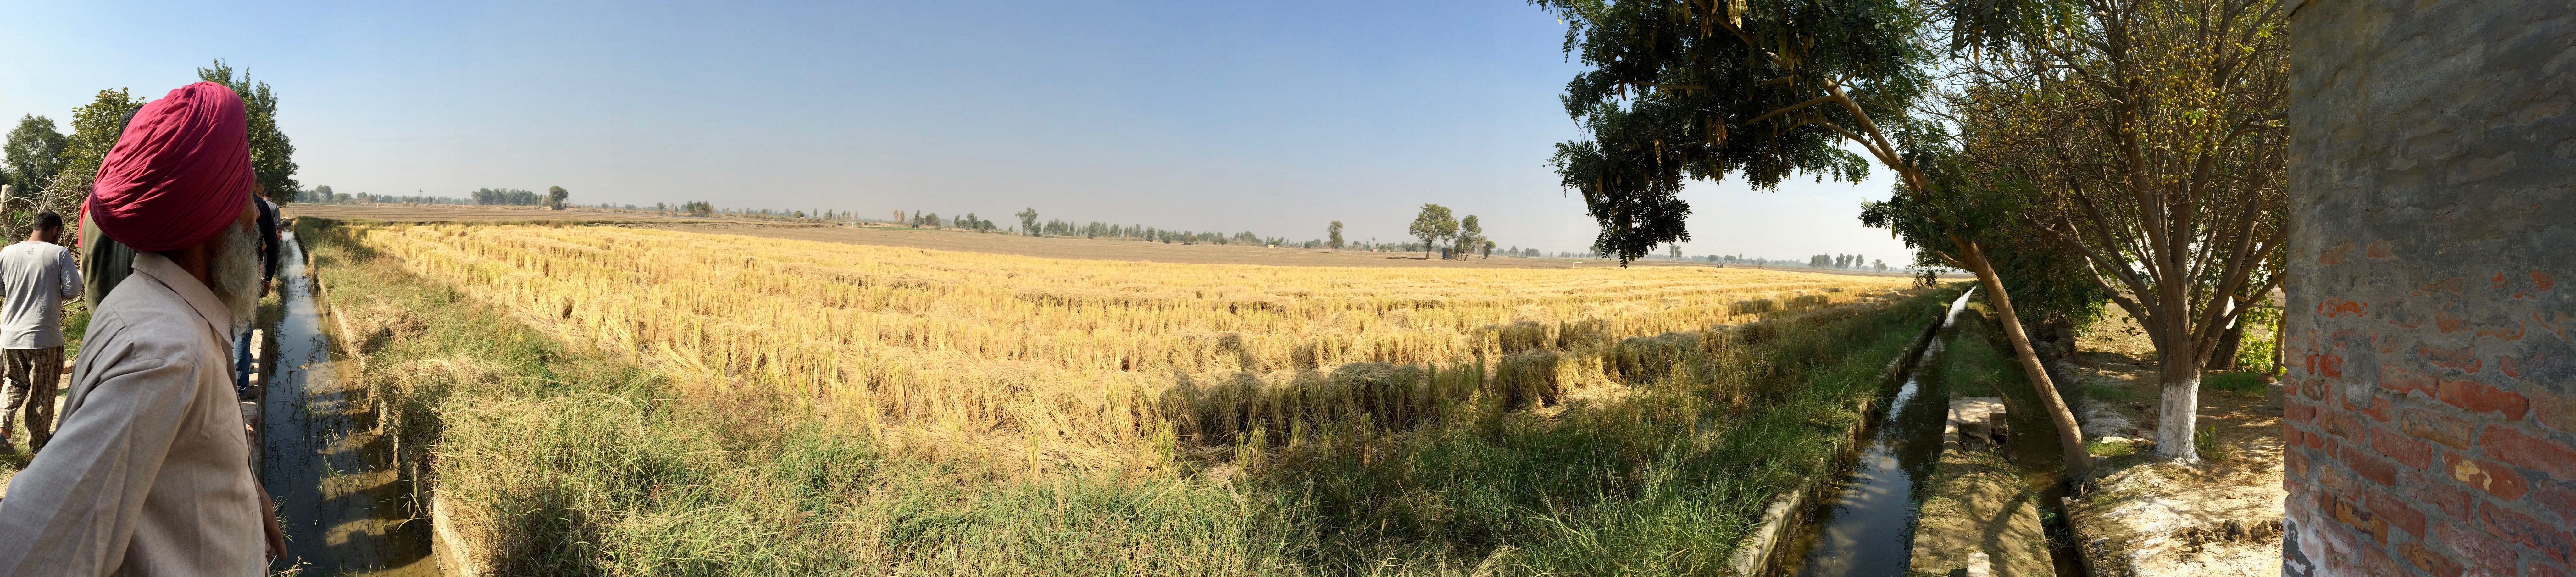
plant, agriculture, grass family